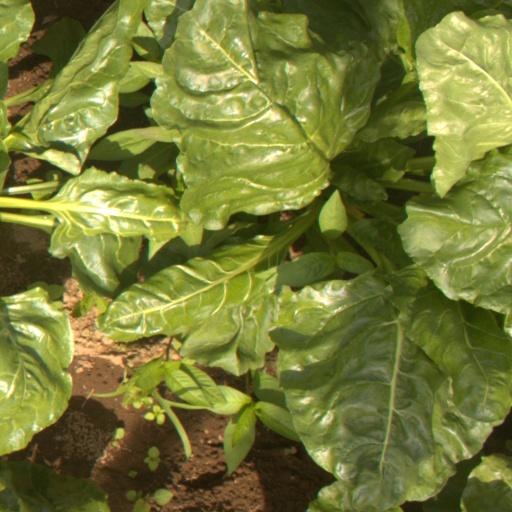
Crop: sugar beet